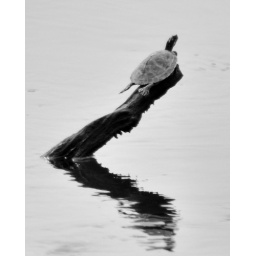
Baby turtle on submerged tree limb in Chattahoochee River at Valley, Alabama